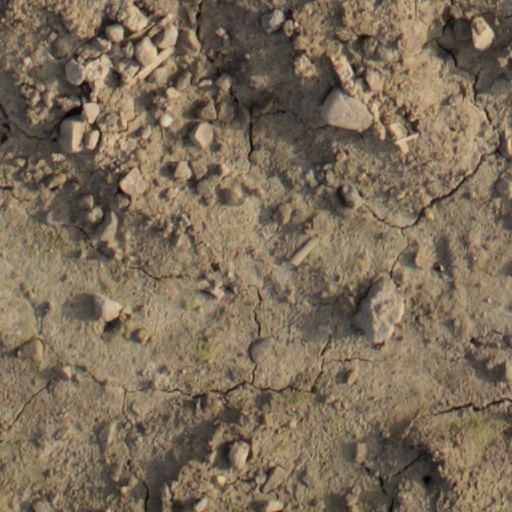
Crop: wheat